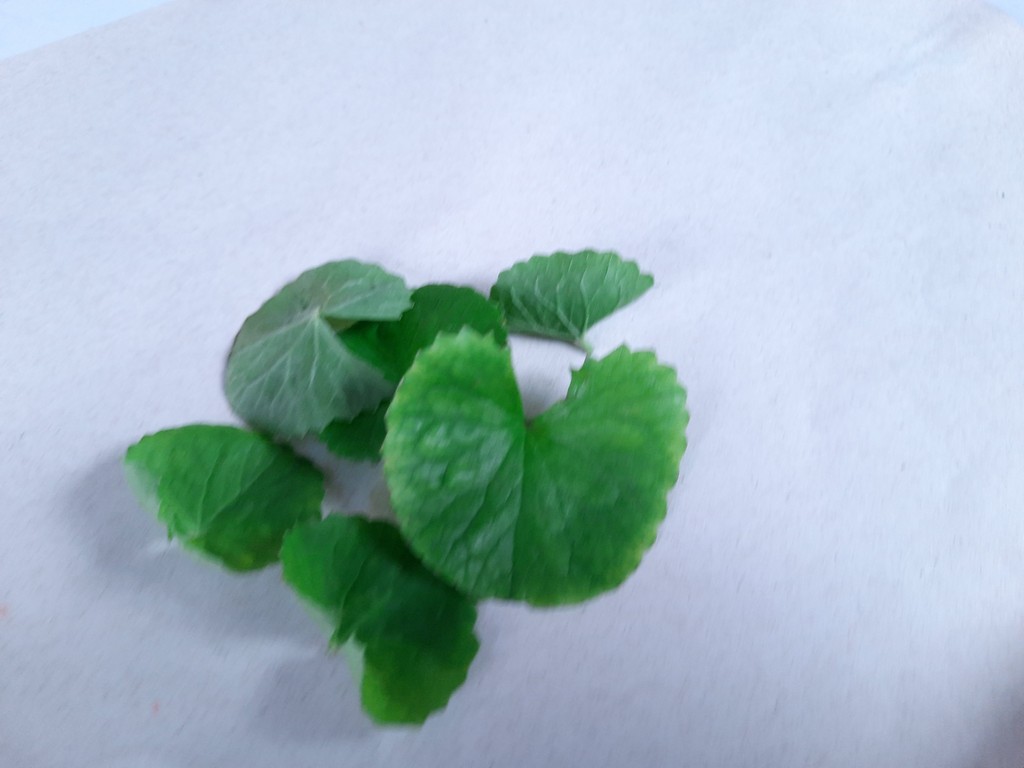
Label: Healthy